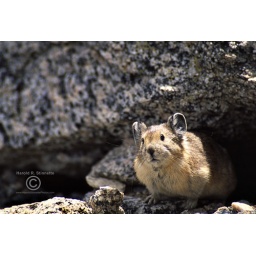
A Pika, aka Coney, looking out from the rocks on its mountain home in Mount Evans Colorado